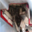
Label: cat